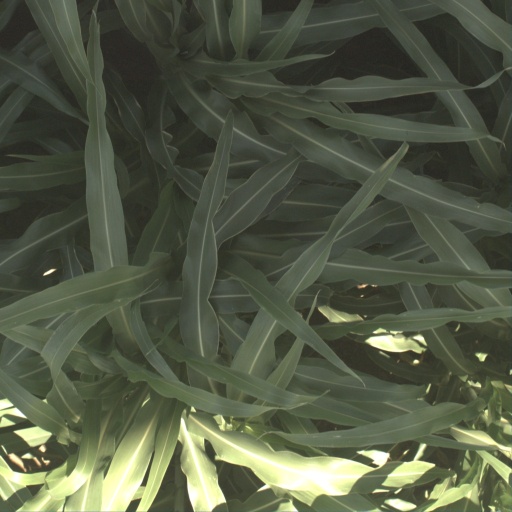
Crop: sorghum